Saddle seat

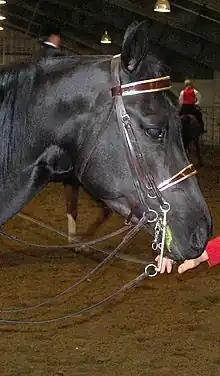
An Arabian horse turned out for a saddle seat pleasure class, wearing a double bridle with colorful browband and cavesson, moderately long bridle path, and long mane

Show ring grooming and "turnout" of the saddle seat horse is intended to emphasise elegance and grace. There are noticeable variations in grooming style between breeds, and sometimes within different disciplines of the same breed. Therefore, it is often quite easy even for newcomers to tell which breed is being shown by the observing the way the horses are groomed.